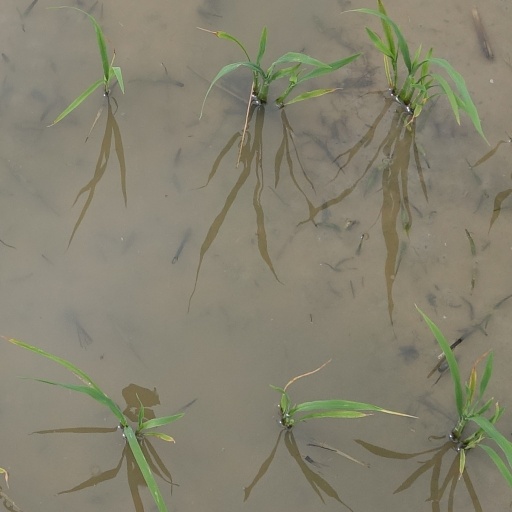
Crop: rice